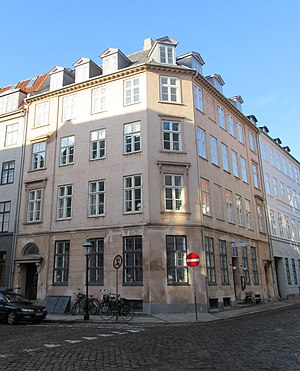
Boldhus Teatret
Hjørnet af Boldhusgade 2 og Admiralgade 26, hvor Boldhusteatret lå i stueetagen. Indgang var til højre gennem døren med to lamper.
Boldhus Teatret var et intimt teater i København, der åbnede 4. november 1965. Det blev indrettet i en bygning på Admiralgade 26 i Indre By, som tidligere blev anvendt som papirlager. Efter teaterets lukning blev der indrettet en restaurant i lokalerne.